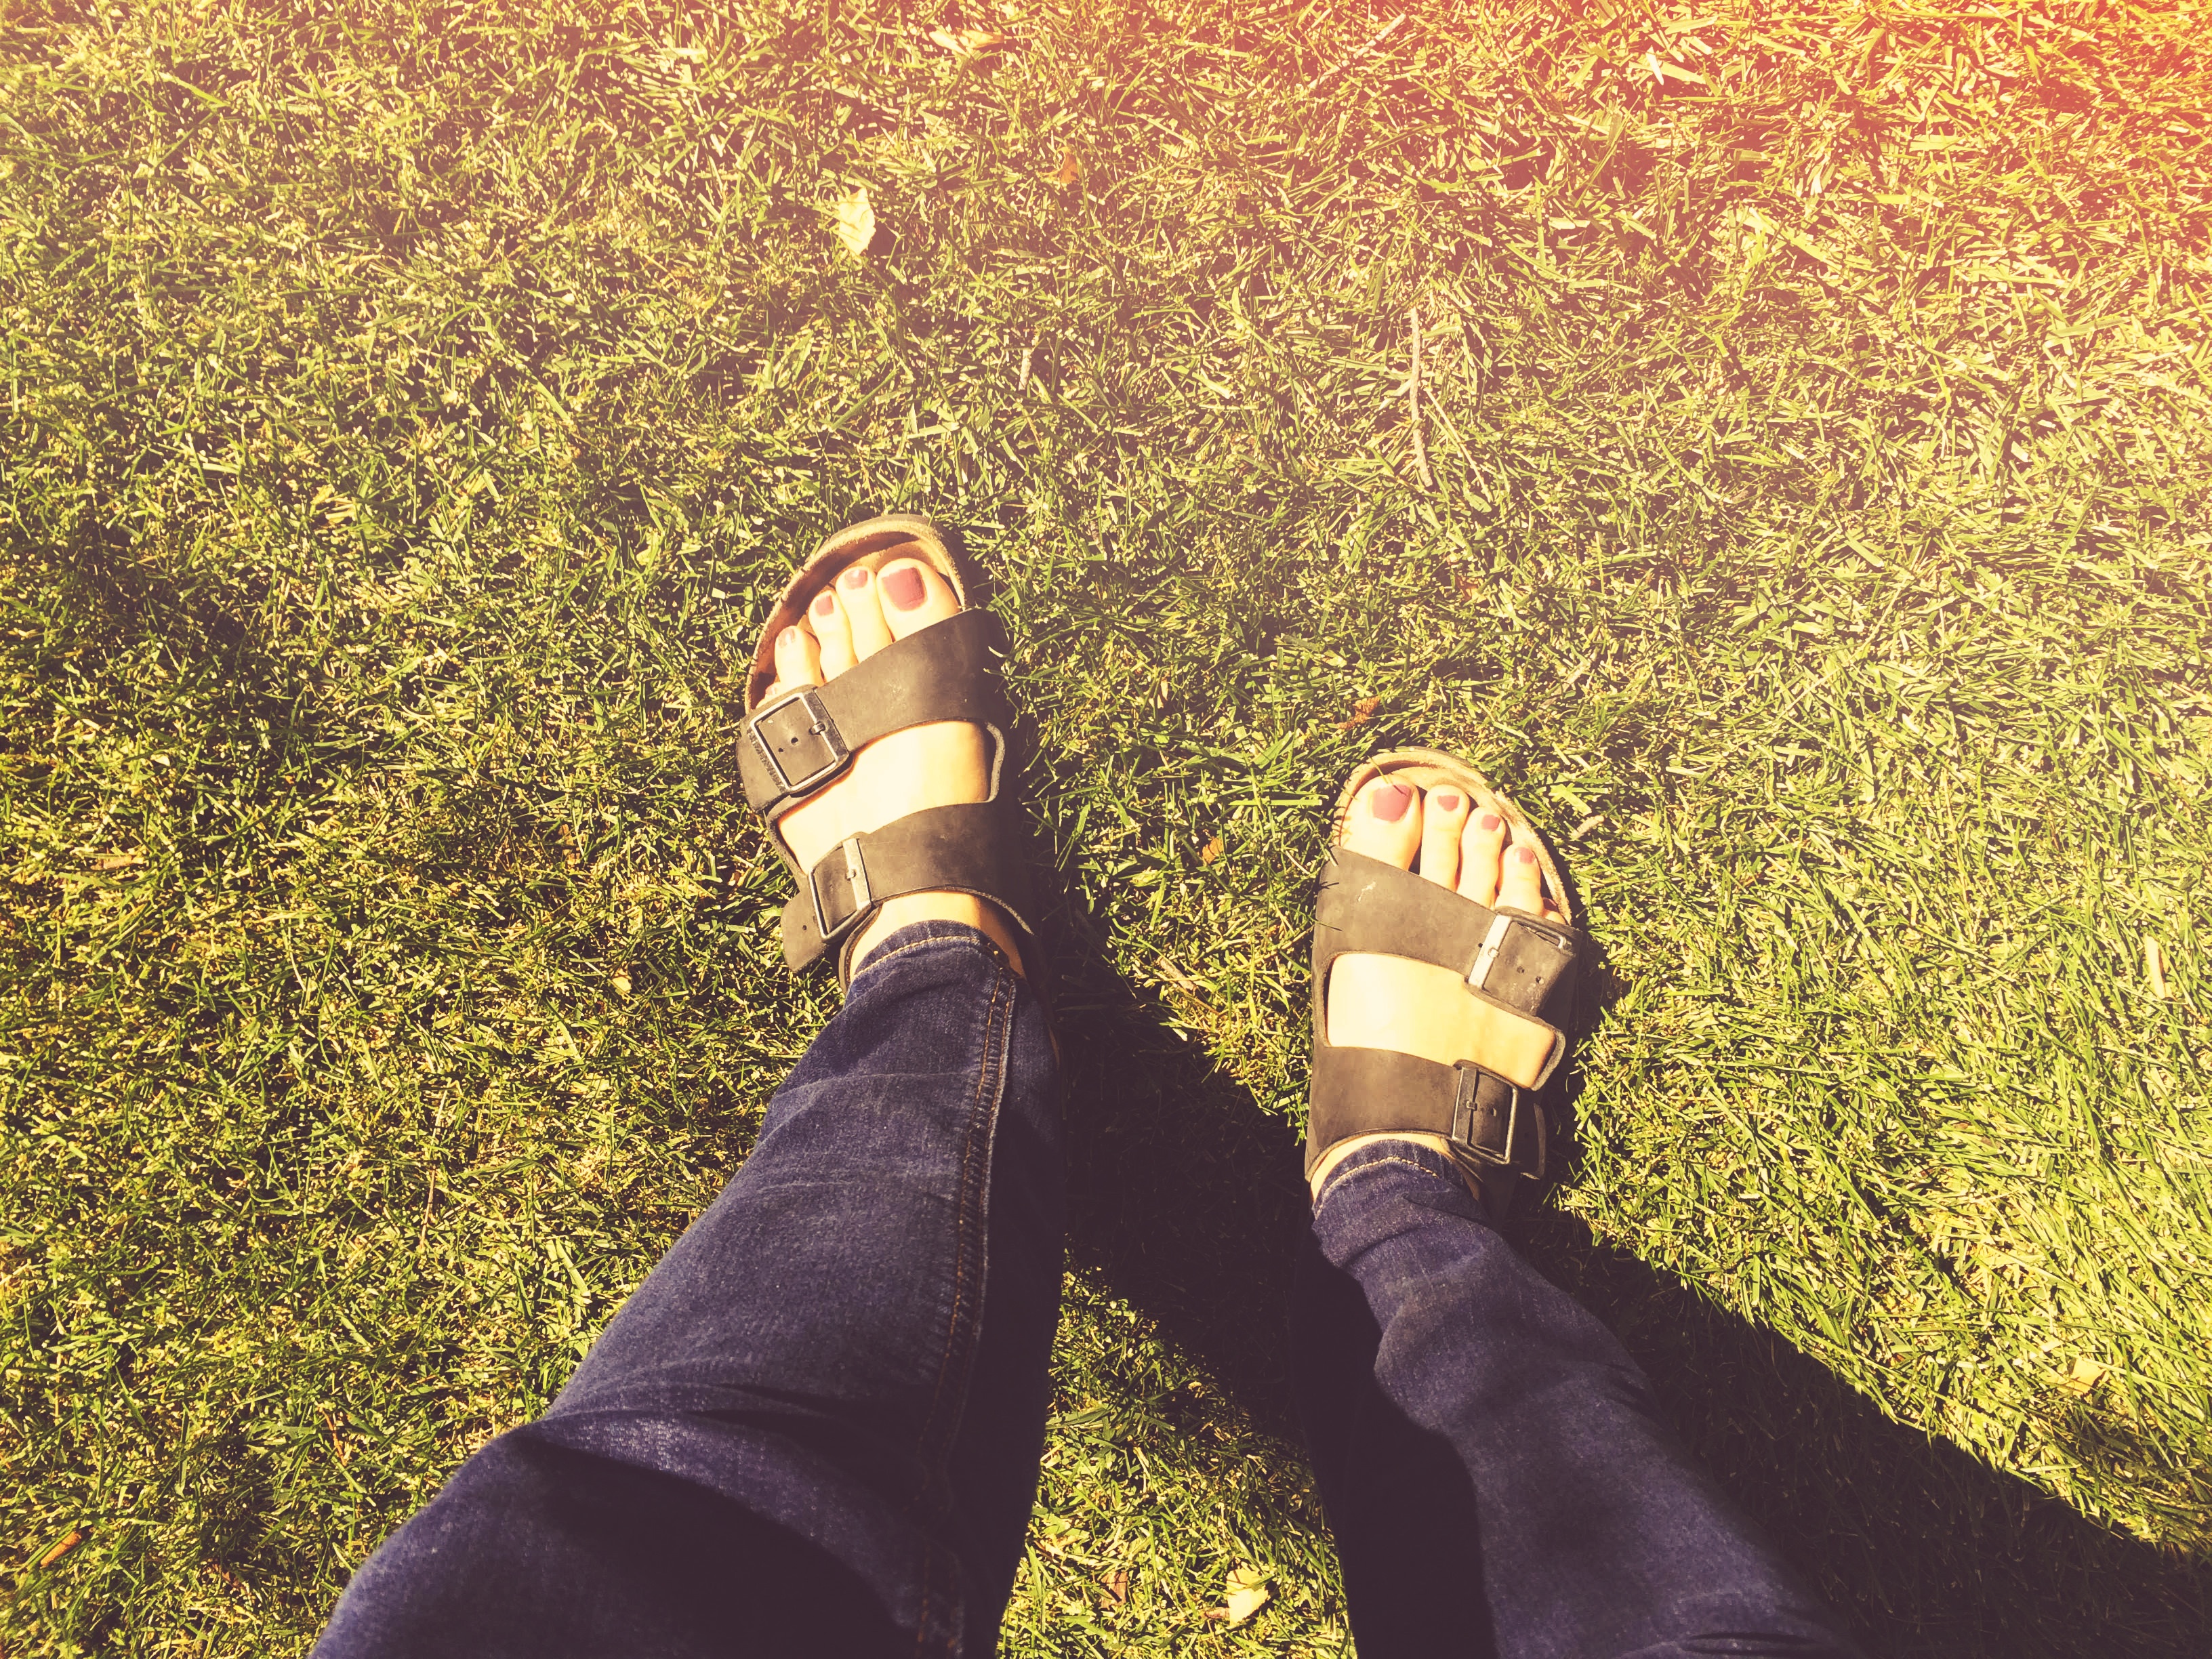
hand, grass, shoe, sunlight, leg, spring, green, color, autumn, yellow, season, human body, footwear, beauty